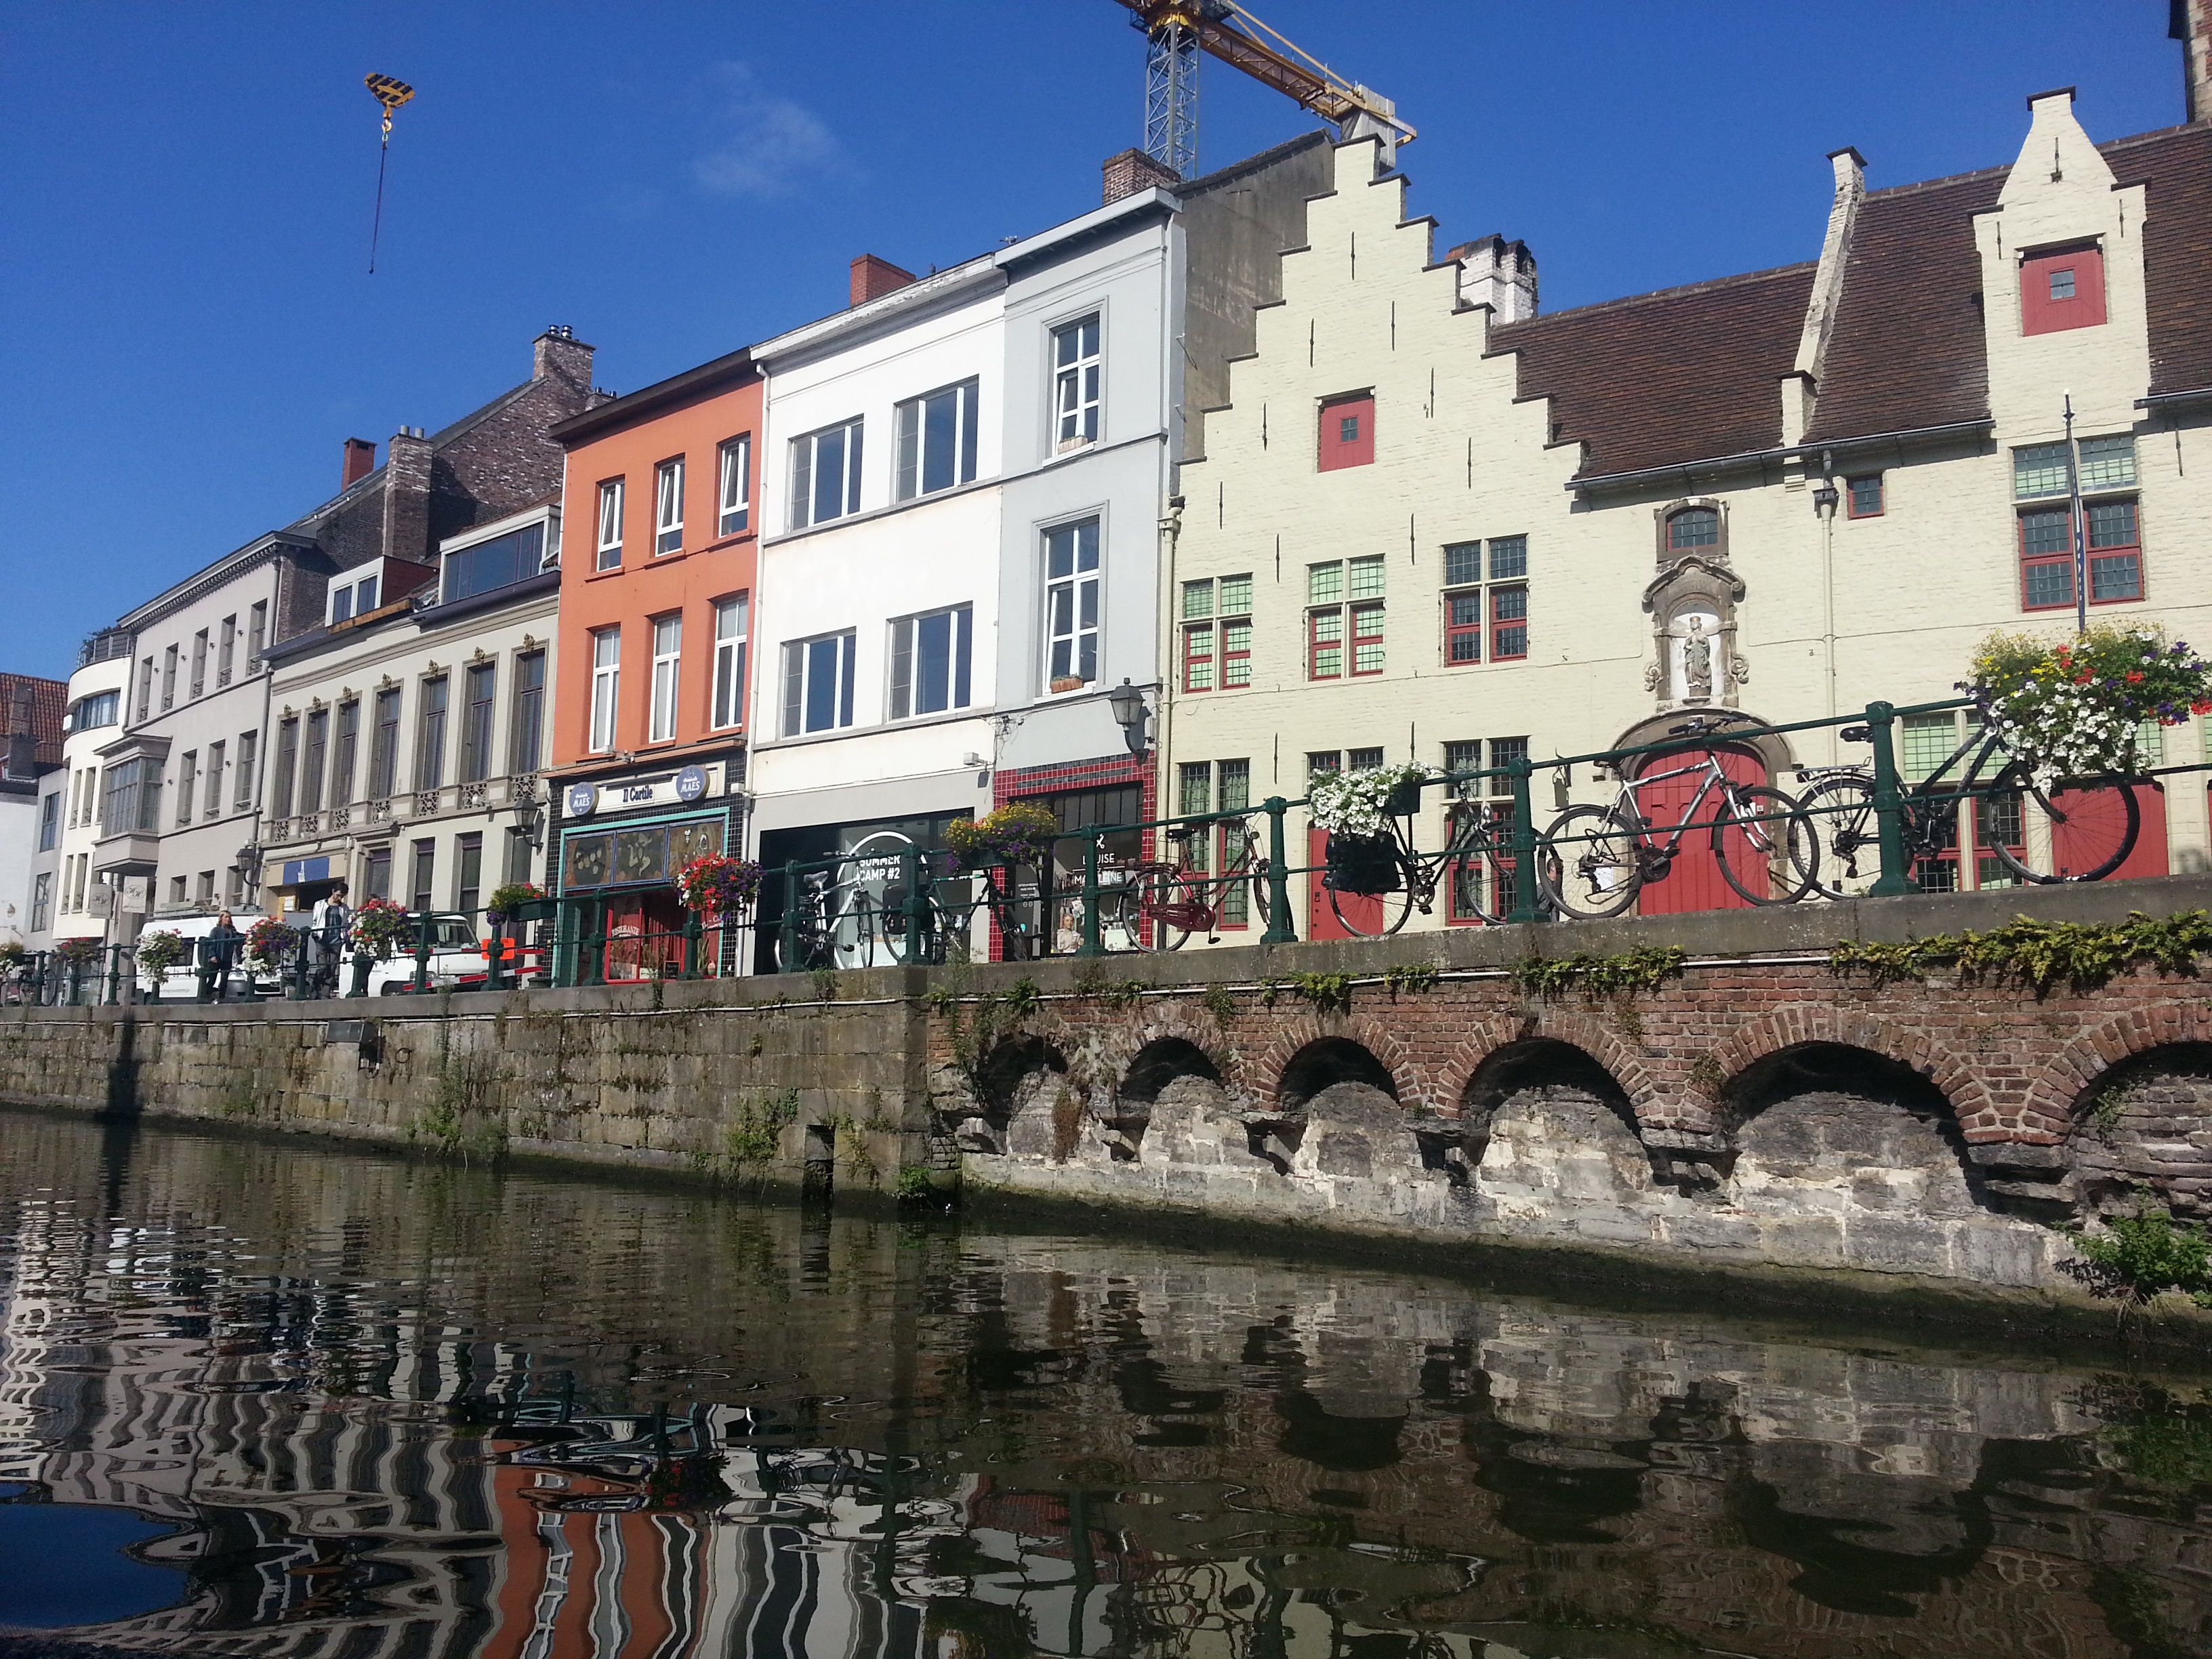
water, boat, town, canal, cityscape, vehicle, romantic, tourism, waterway, city view, belgium, bank, channel, historically, gent, mirroring, tours